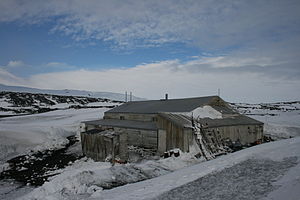
Cape Evans
Scott's Hut på Cape Evans.
Cape Evans er et klippeområde på vestsiden af Ross Island ved Antarktis, der danner nordsiden af indgangen til Erebus Bay.